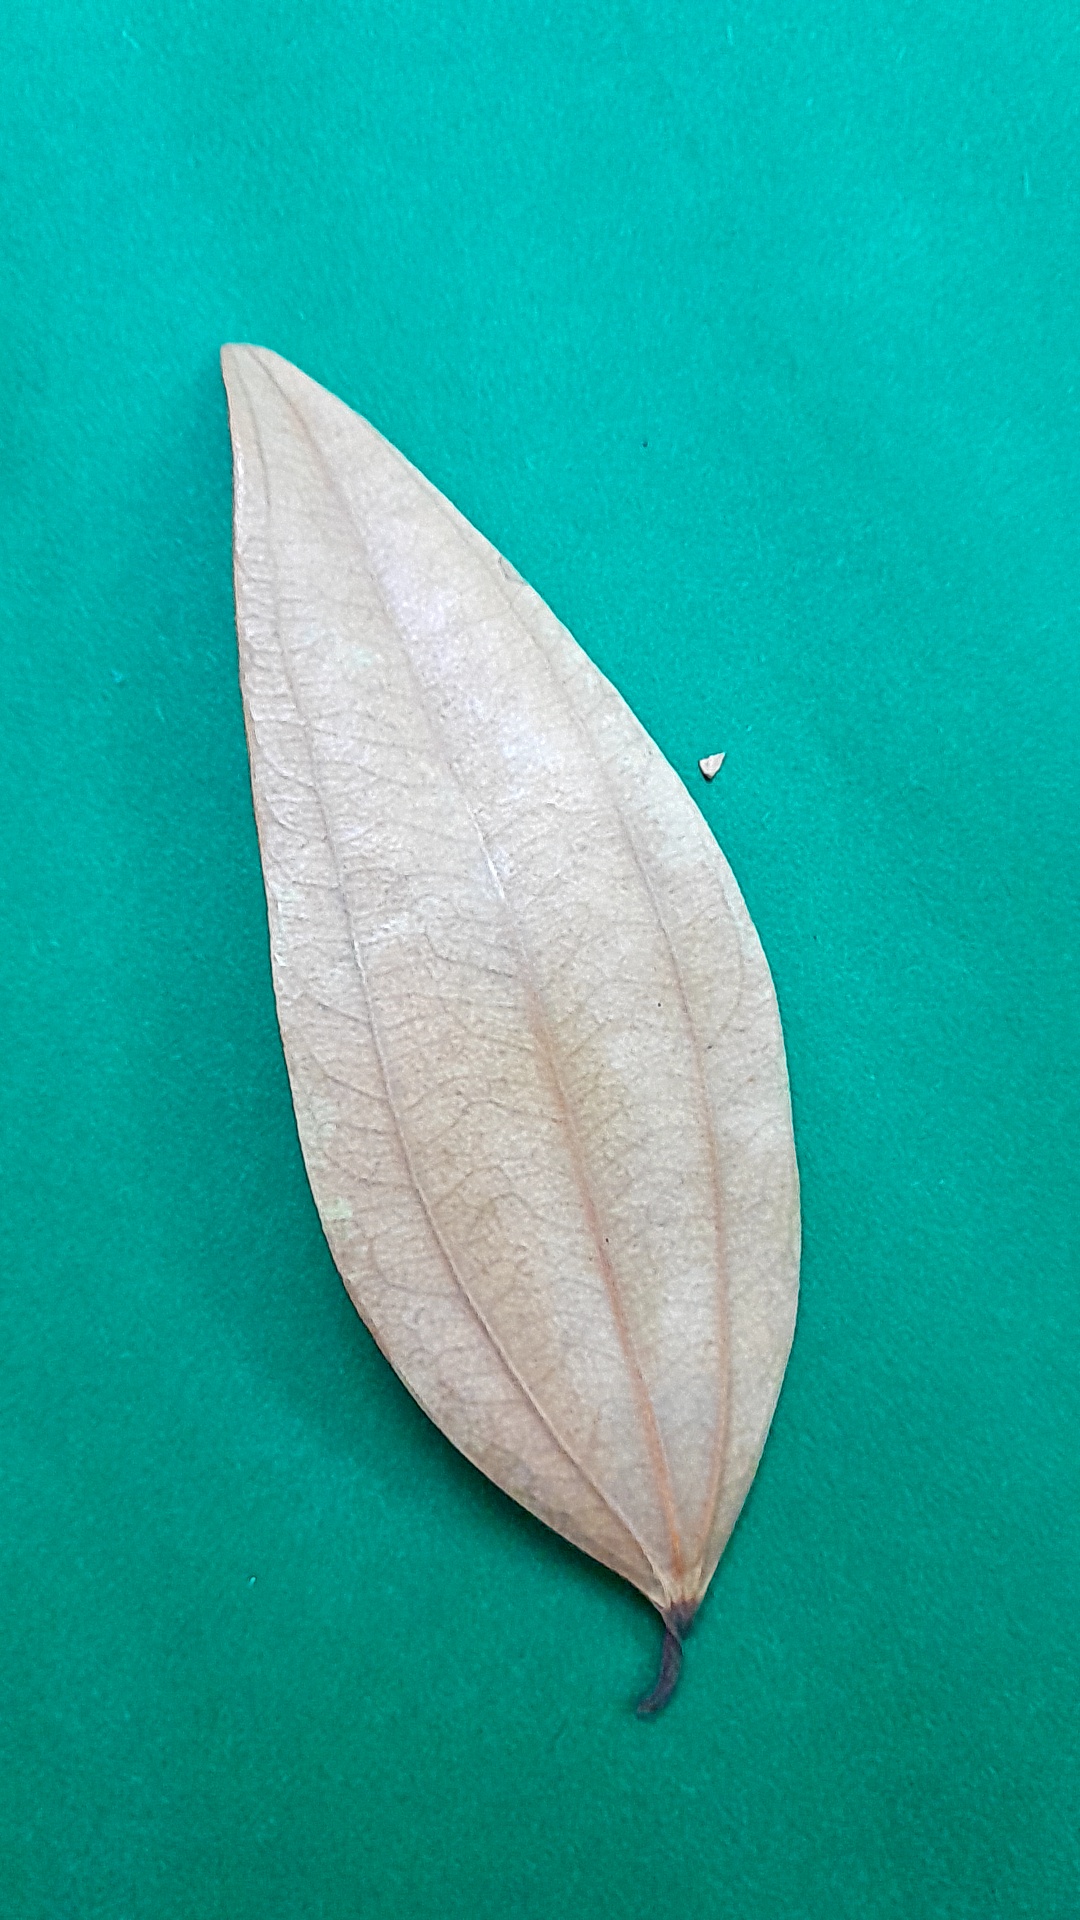
Label: Dry Leaf